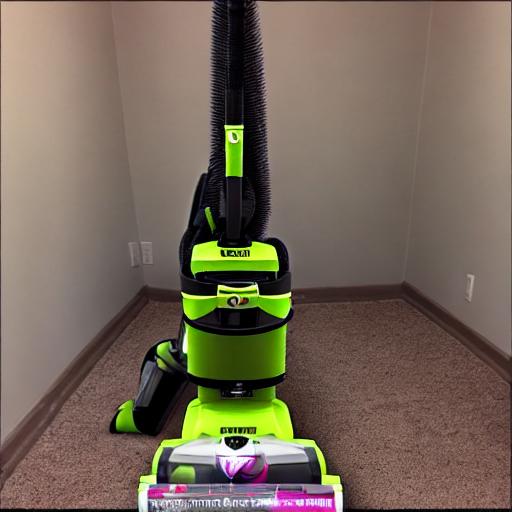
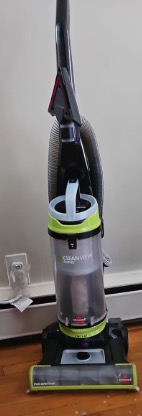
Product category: items_vacuum
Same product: no